KVN-49

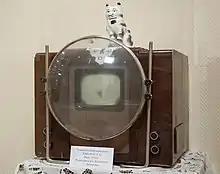
TV set KVN-49 at Mosfilm museum (Moscow)

KVN-49 or Kenigson, Varshavskiy, Nikolayevskiy Mk. 1949 was a black-and-white TV set released in 1949 and on the market in the USSR until 1960, with some minor modifications. It was the first TV set ever mass-produced in the USSR.